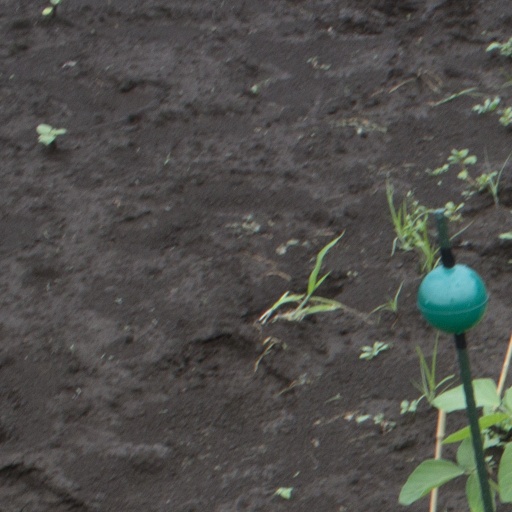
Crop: soybean